Henry Mildred

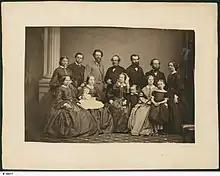
Four Generations of the Mildred Family; April 1864.

Henry's brother George Mildred (c. 1808 – 13 December 1875), arrived in South Australia in 1836 on William Light's ship "Rapid" with nephew Hiram and settled on Kangaroo Island.